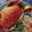
Label: cra